Cancionero de Medinaceli

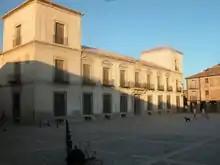
Duke of Medinaceli's Palace in Medinaceli

The Cancionero de Medinaceli or Cancionero Musical de Medinaceli (CMM) is a manuscript containing Spanish music of the Renaissance. It was copied during the second half of the 16th century and kept at the library of the Duke of Medinaceli's house, hence its name. It is probably the most important compilation of Spanish secular polyphony of the Renaissance after the Cancionero de Palacio.